Joyce Cusack

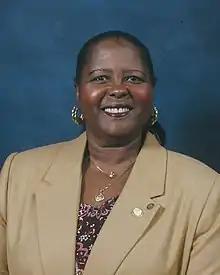

Joyce Marie Cusack (born May 21, 1942) is an American politician. She is a former member of the Florida House of Representatives, representing the 27th District and a member of the Democratic Party. Her district covered a part of Volusia County, Florida.